Harry Diamond Laboratories

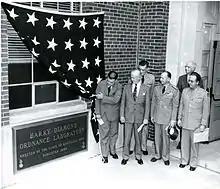
Dedication of the Harry Diamond Ordnance Laboratory in 1949.

In May 1942, the U.S. Army made its first urgent request for a proximity fuze for the new 4.5-inch airborne rocket against the German Luftwaffe. Once the dimensions for the fuze were decided, Diamond's team completed the fuze design in 2 days. After testing was conducted in June 1942, NBS constructed more than a thousand fuzes based on this design using the small-scale production lines in its model shops. The U.S. Army later produced almost 400,000 of NBS's fuzes in 1943 and an additional 400,000 were made before the end of the war. Due to the expansion of fuze-related activities at NBS, the Bureau established the Ordnance Development Division in December 1942. The new division initially consisted of 200 people working on proximity fuzes for rockets and bombs with Diamond acting as the division chief. By the end of the war, the size of the division had doubled.